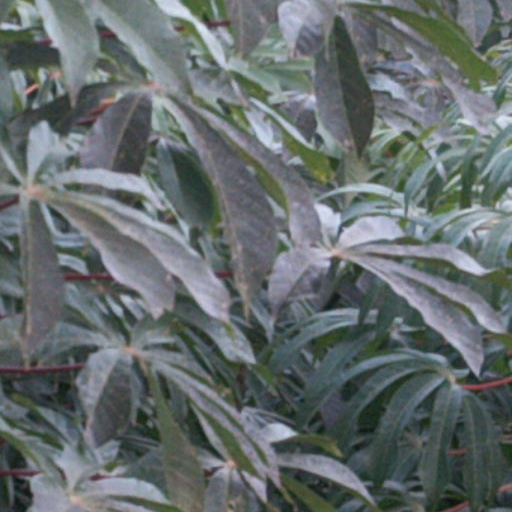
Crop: cassava